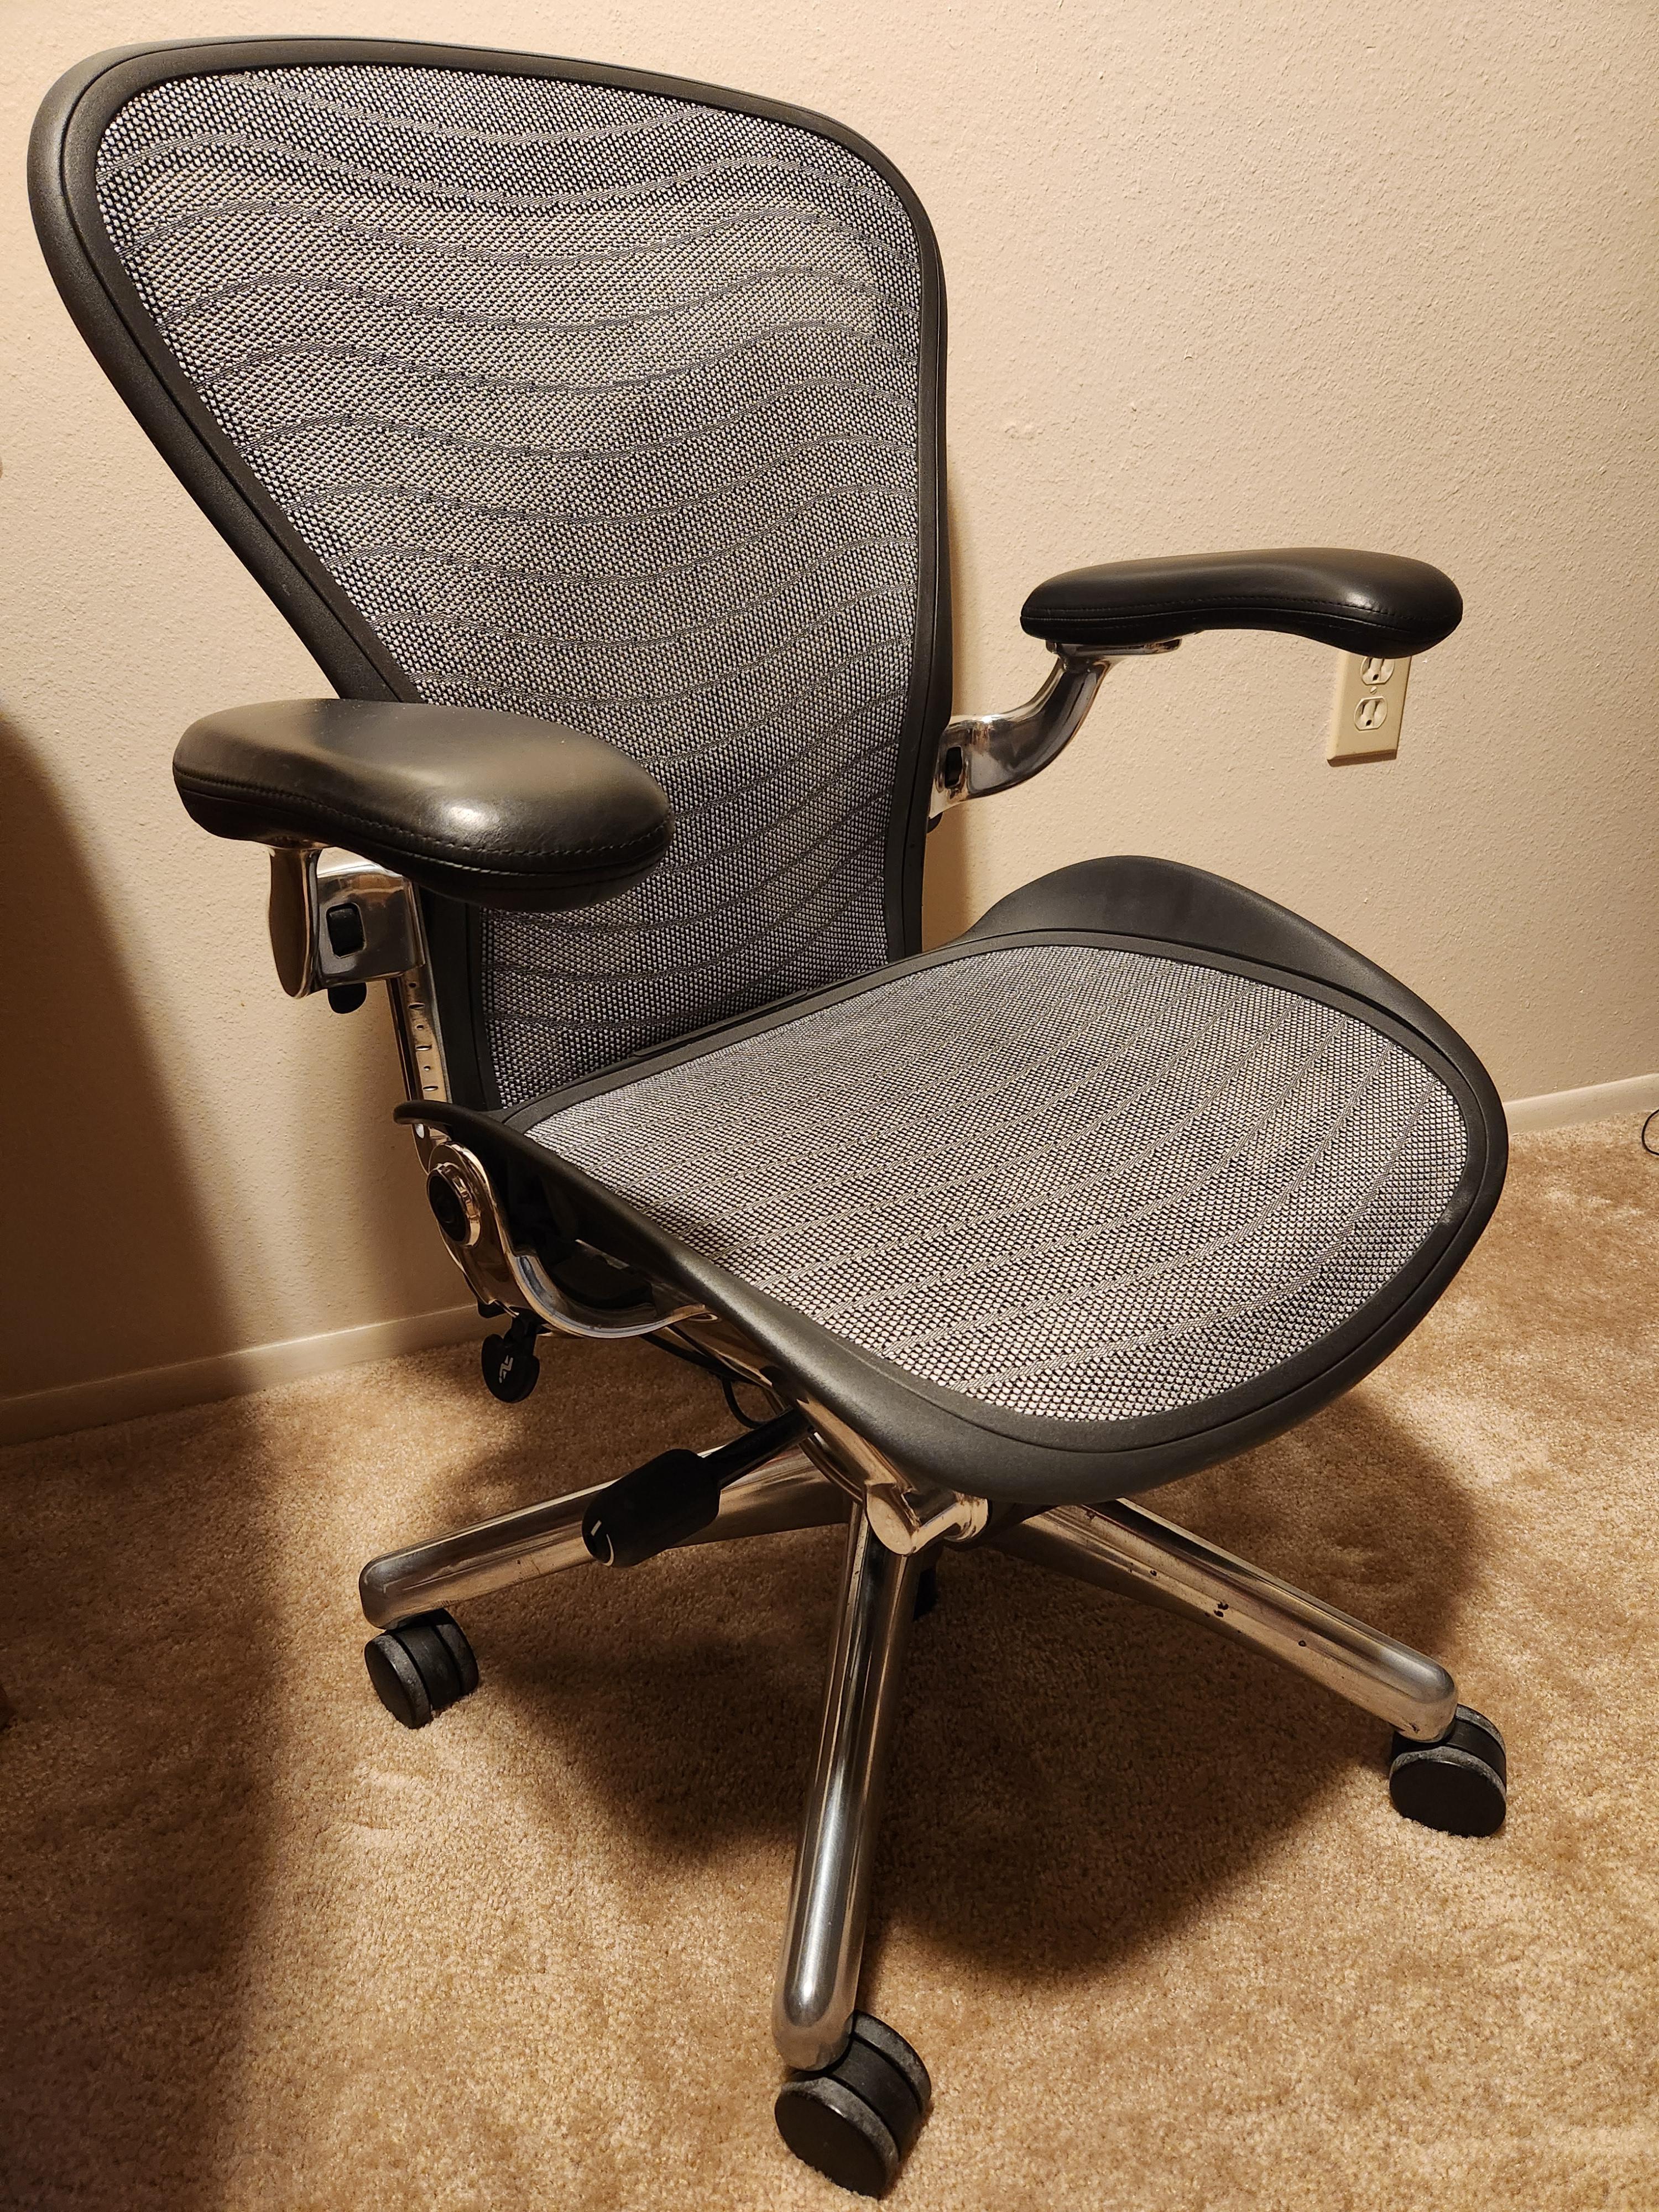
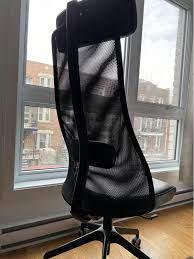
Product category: items_chair
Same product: no